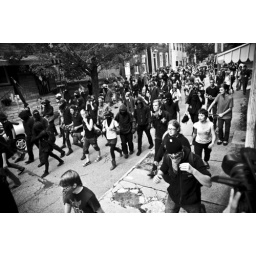
I was standing practically in my house here. Fortunately no problems.